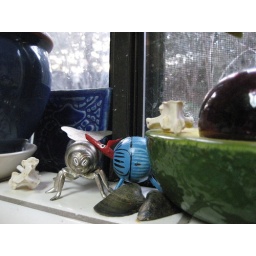
the window ledge in our kitchen